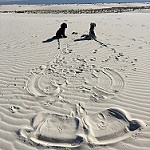
Label: glacier